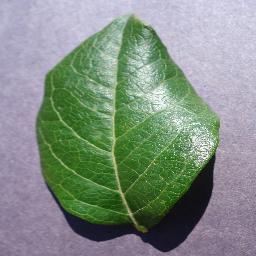
Label: Blueberry___healthy